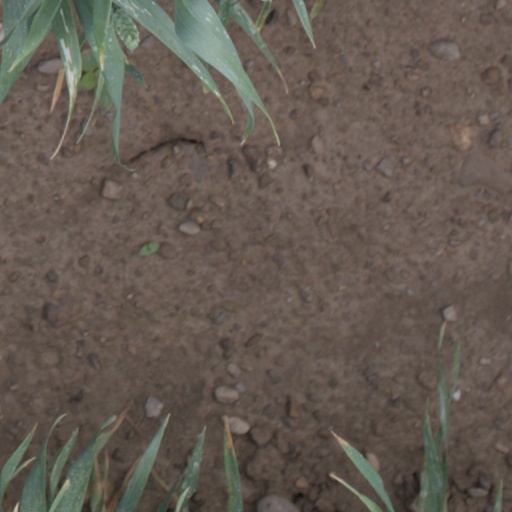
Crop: wheat